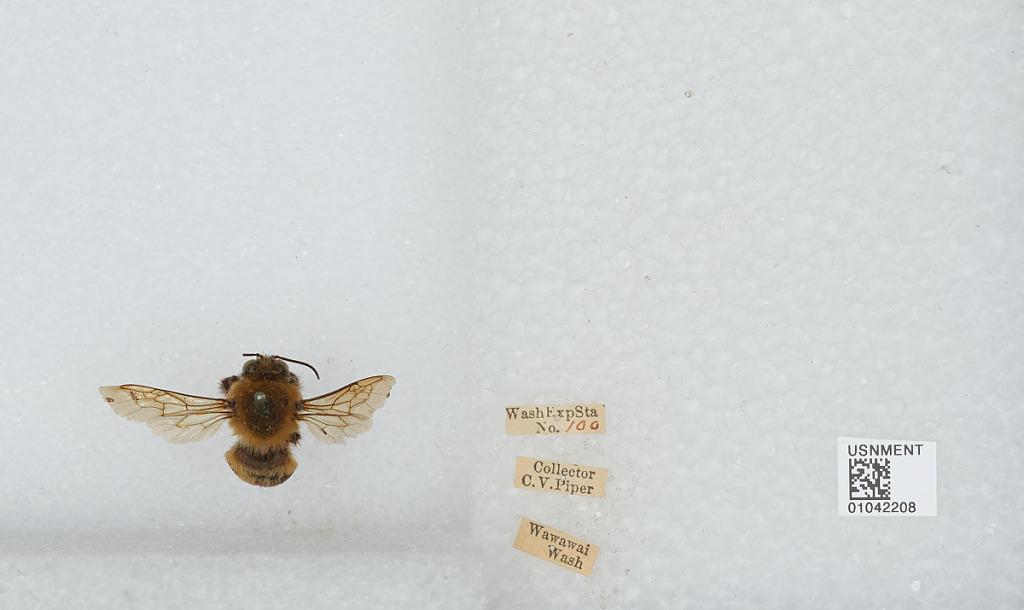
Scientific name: Bombus sp.
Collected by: C. Piper
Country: United States
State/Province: Washington
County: Whitman
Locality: Wawawai
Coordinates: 46.6358, -117.375